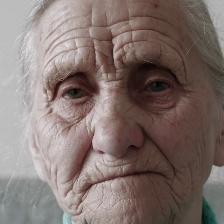
Label: faces